Johan Afzelius

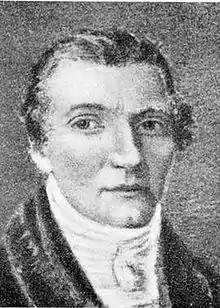
Johan Afzelius

Johan Afzelius (13 June 1753 in Larv – 20 May 1837 in Uppsala) was a Swedish chemist and notable as the doctoral advisor of one of the founders of modern chemistry, Jöns Jacob Berzelius. He was the brother of botanist Adam Afzelius and physician Pehr von Afzelius.